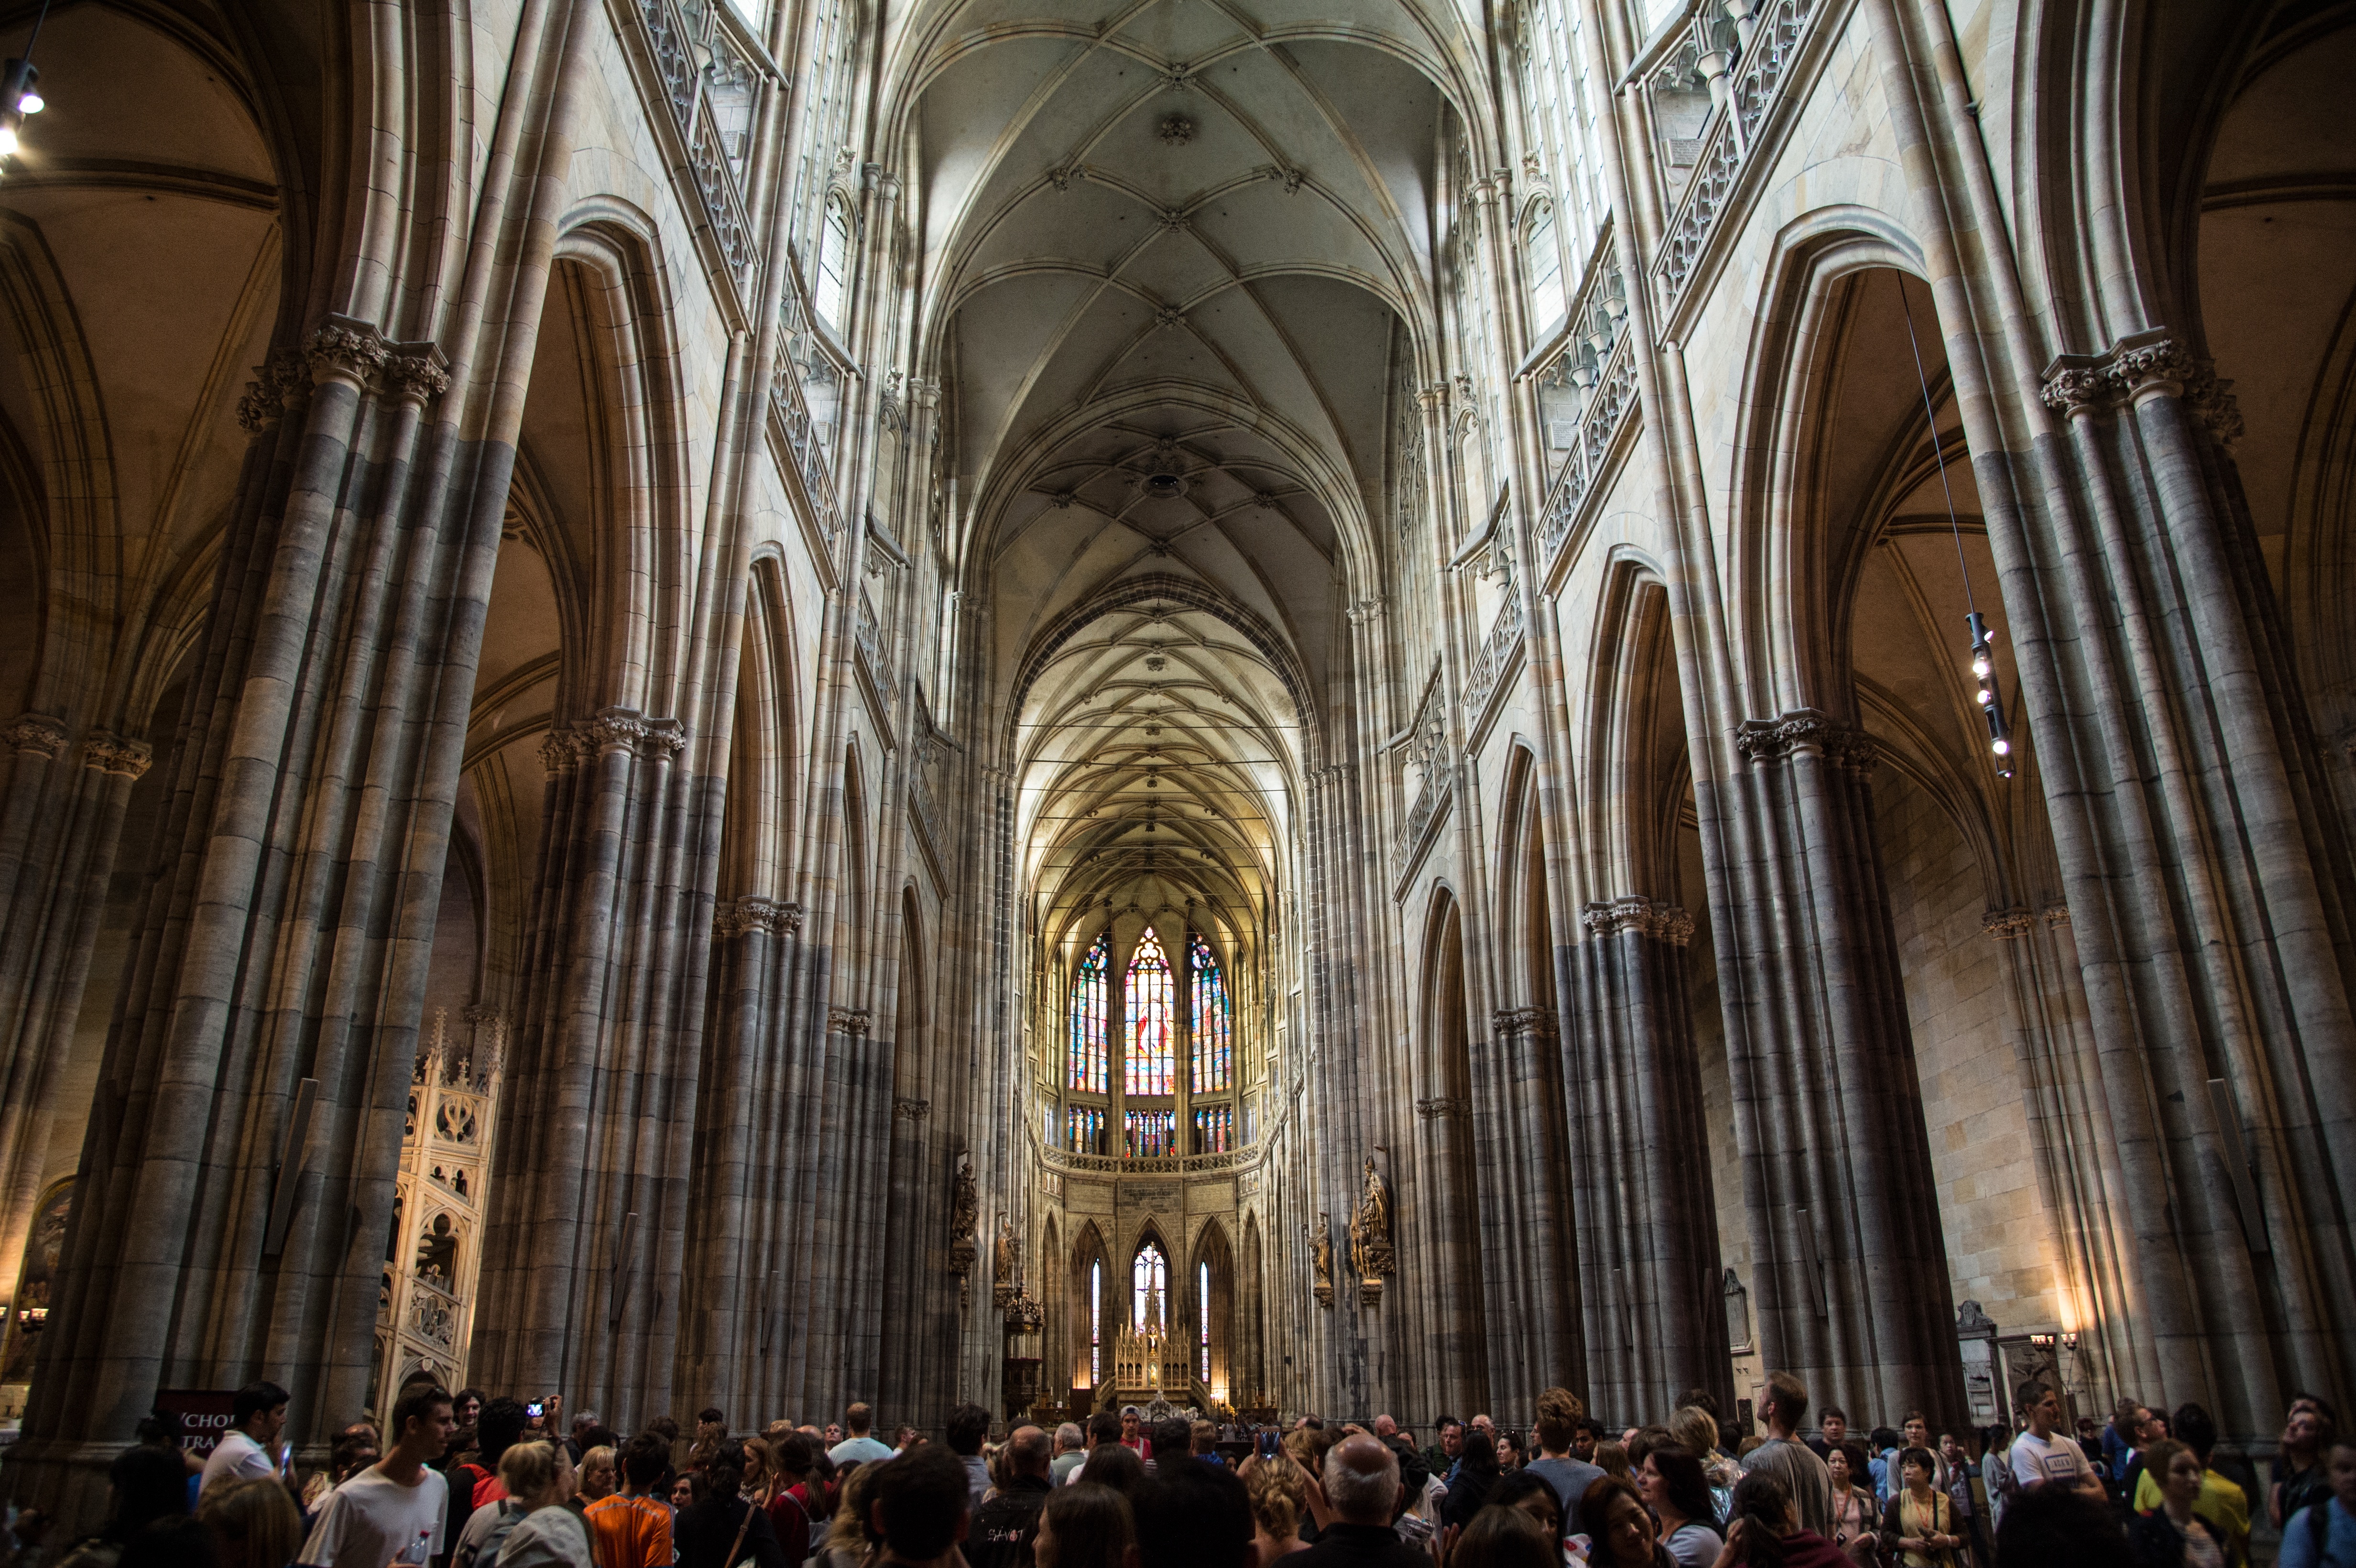
architecture, building, religion, church, cathedral, prague, place of worship, basilica, duomo, gothic architecture